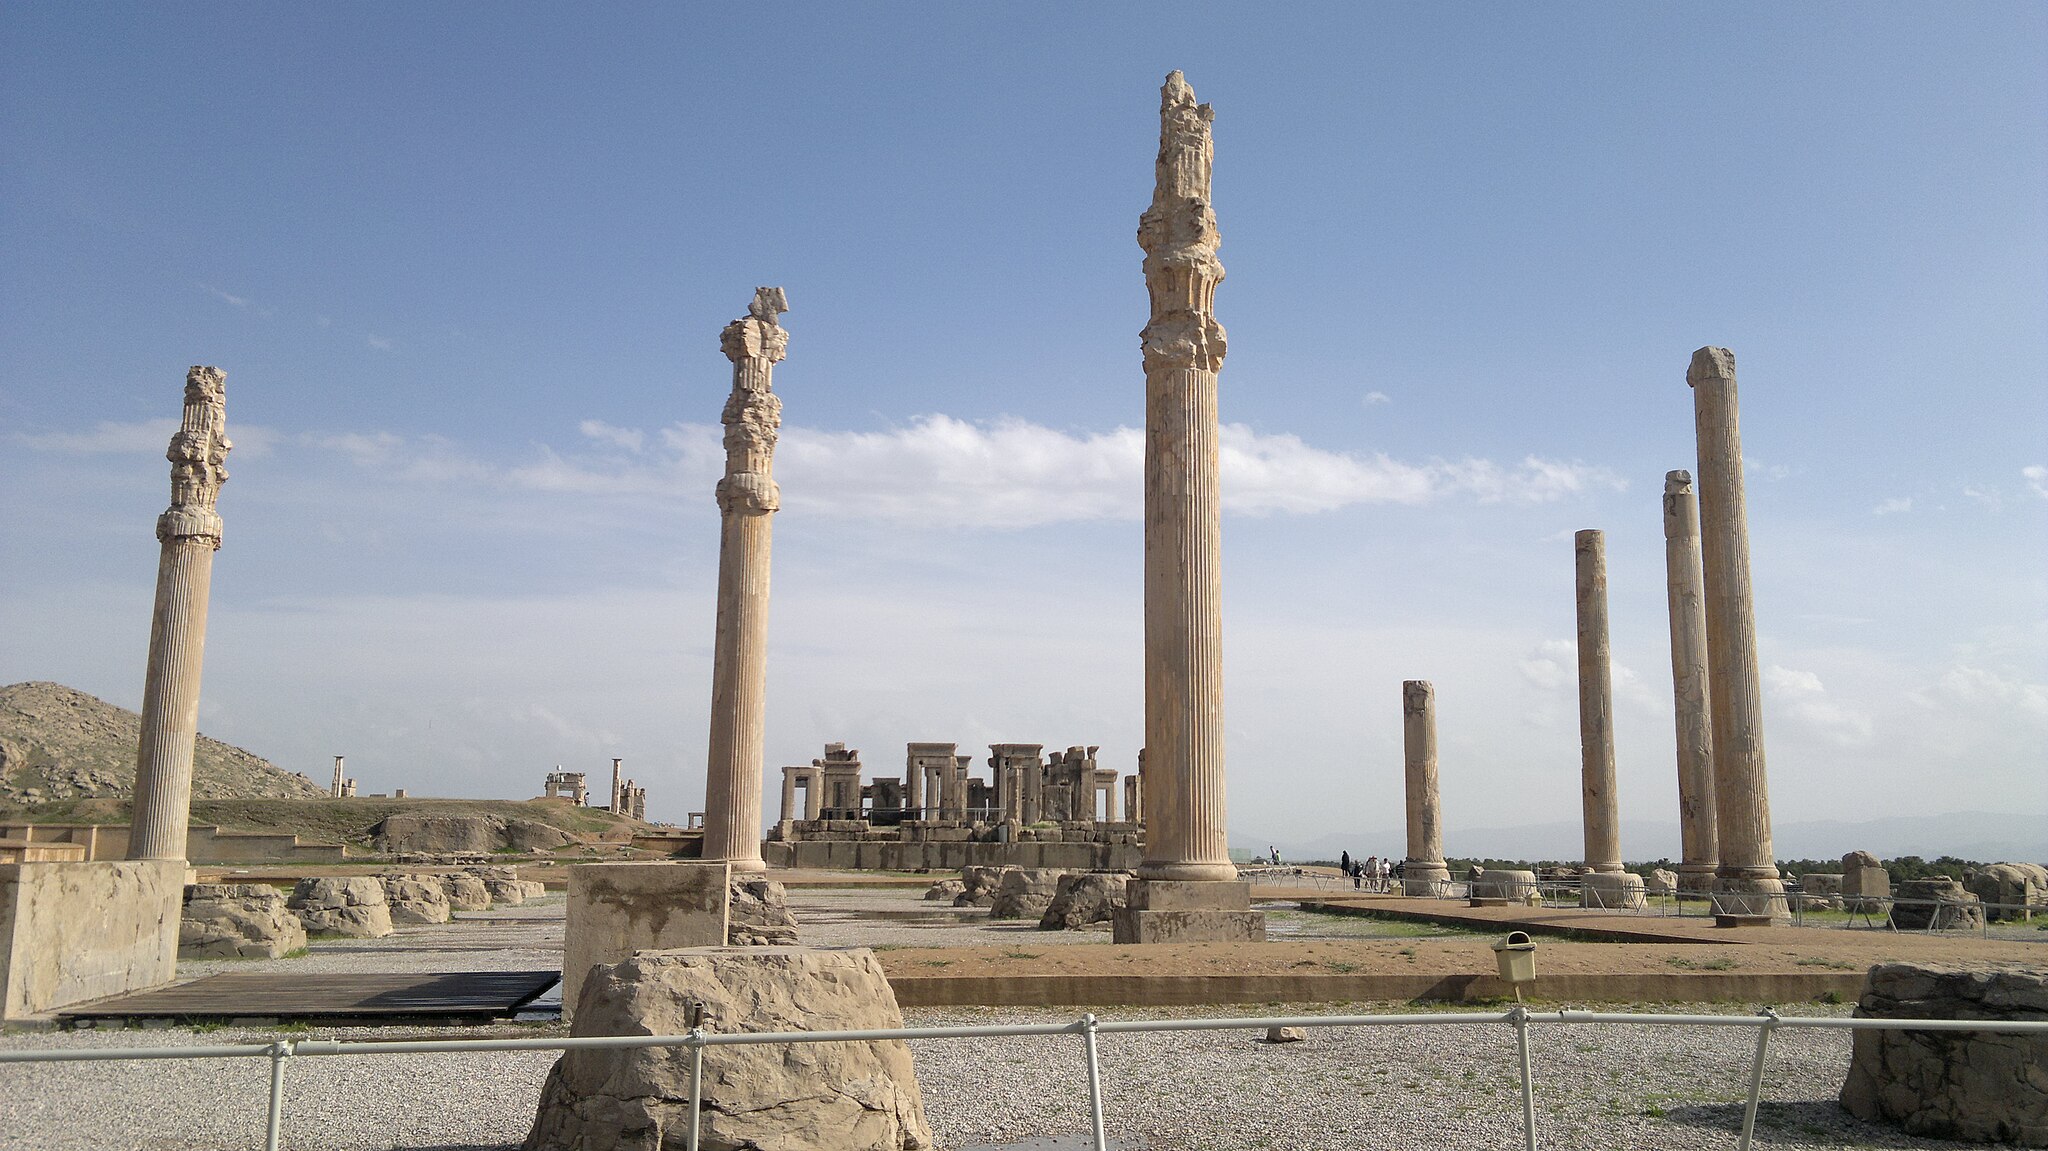
Title: ستون-Suton - panoramio
Description: ستون-Suton
Date: Taken on 24 January 2012
Categories: Apadana of Persepolis, Panoramio files uploaded by Panoramio upload bot, Panoramio images reviewed by trusted users, Photos from Panoramio, Files with coordinates missing SDC location of creation, 2012 in Persepolis, Iran photographs taken on 2012-01-24, Photos from Panoramio ID 5709934